Mad for Each Other

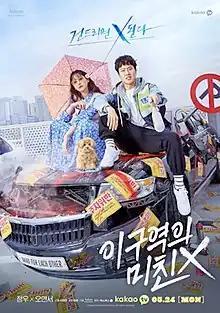
Promotional poster

Mad for Each Other is a 2021 South Korean television series starring Jung Woo and Oh Yeon-seo. It aired from May 24 to June 21, 2021 on KakaoTV and Netflix on Mondays, Tuesdays and Wednesdays.